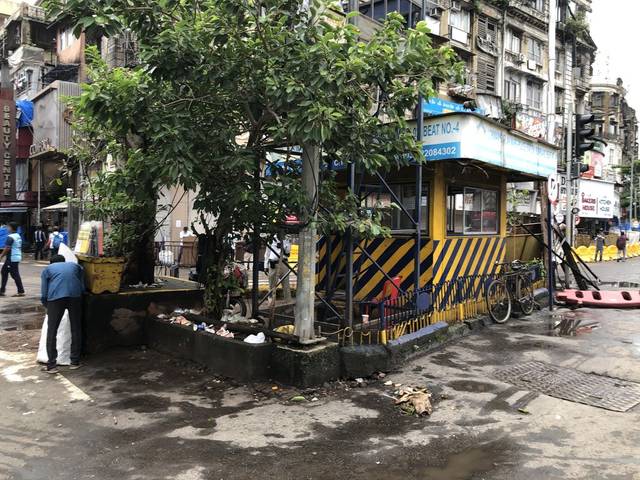
Region: India
Coordinates: 18.947, 72.833